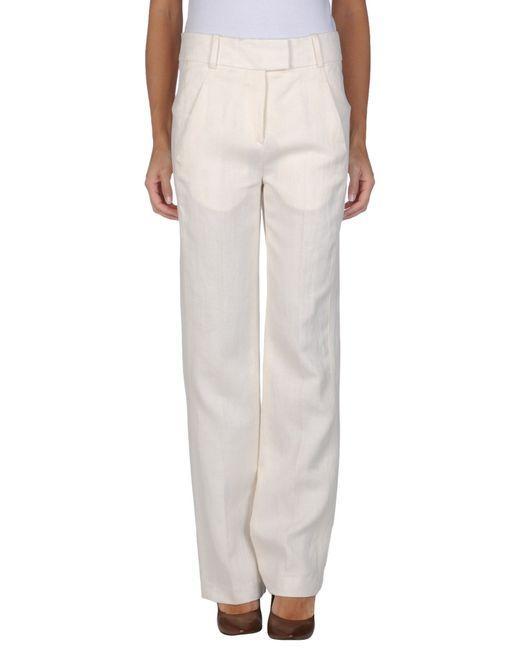
Locker sitzende, gerade, schlichte, hoch taillierte weiße Hose